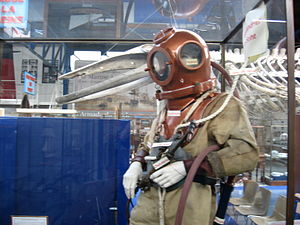
Musée maritime fluvial et portuaire de Rouen / Gallere
Musée maritime fluvial et portuaire de Rouen er et museum om søfart og Rouens havns historie.